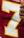
Number: 7